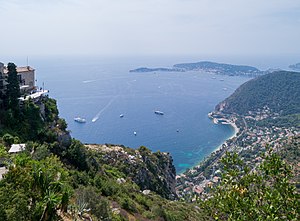
Rivieraen
Udsigt over Rivieraen.
Rivieraen er landskabet langs det Liguriske havs nordkyst. Området er delt mellem Italien, Frankrig og Monaco. Af og til kaldes Italiens adriaterhavskyst for den adriatiske riviera.